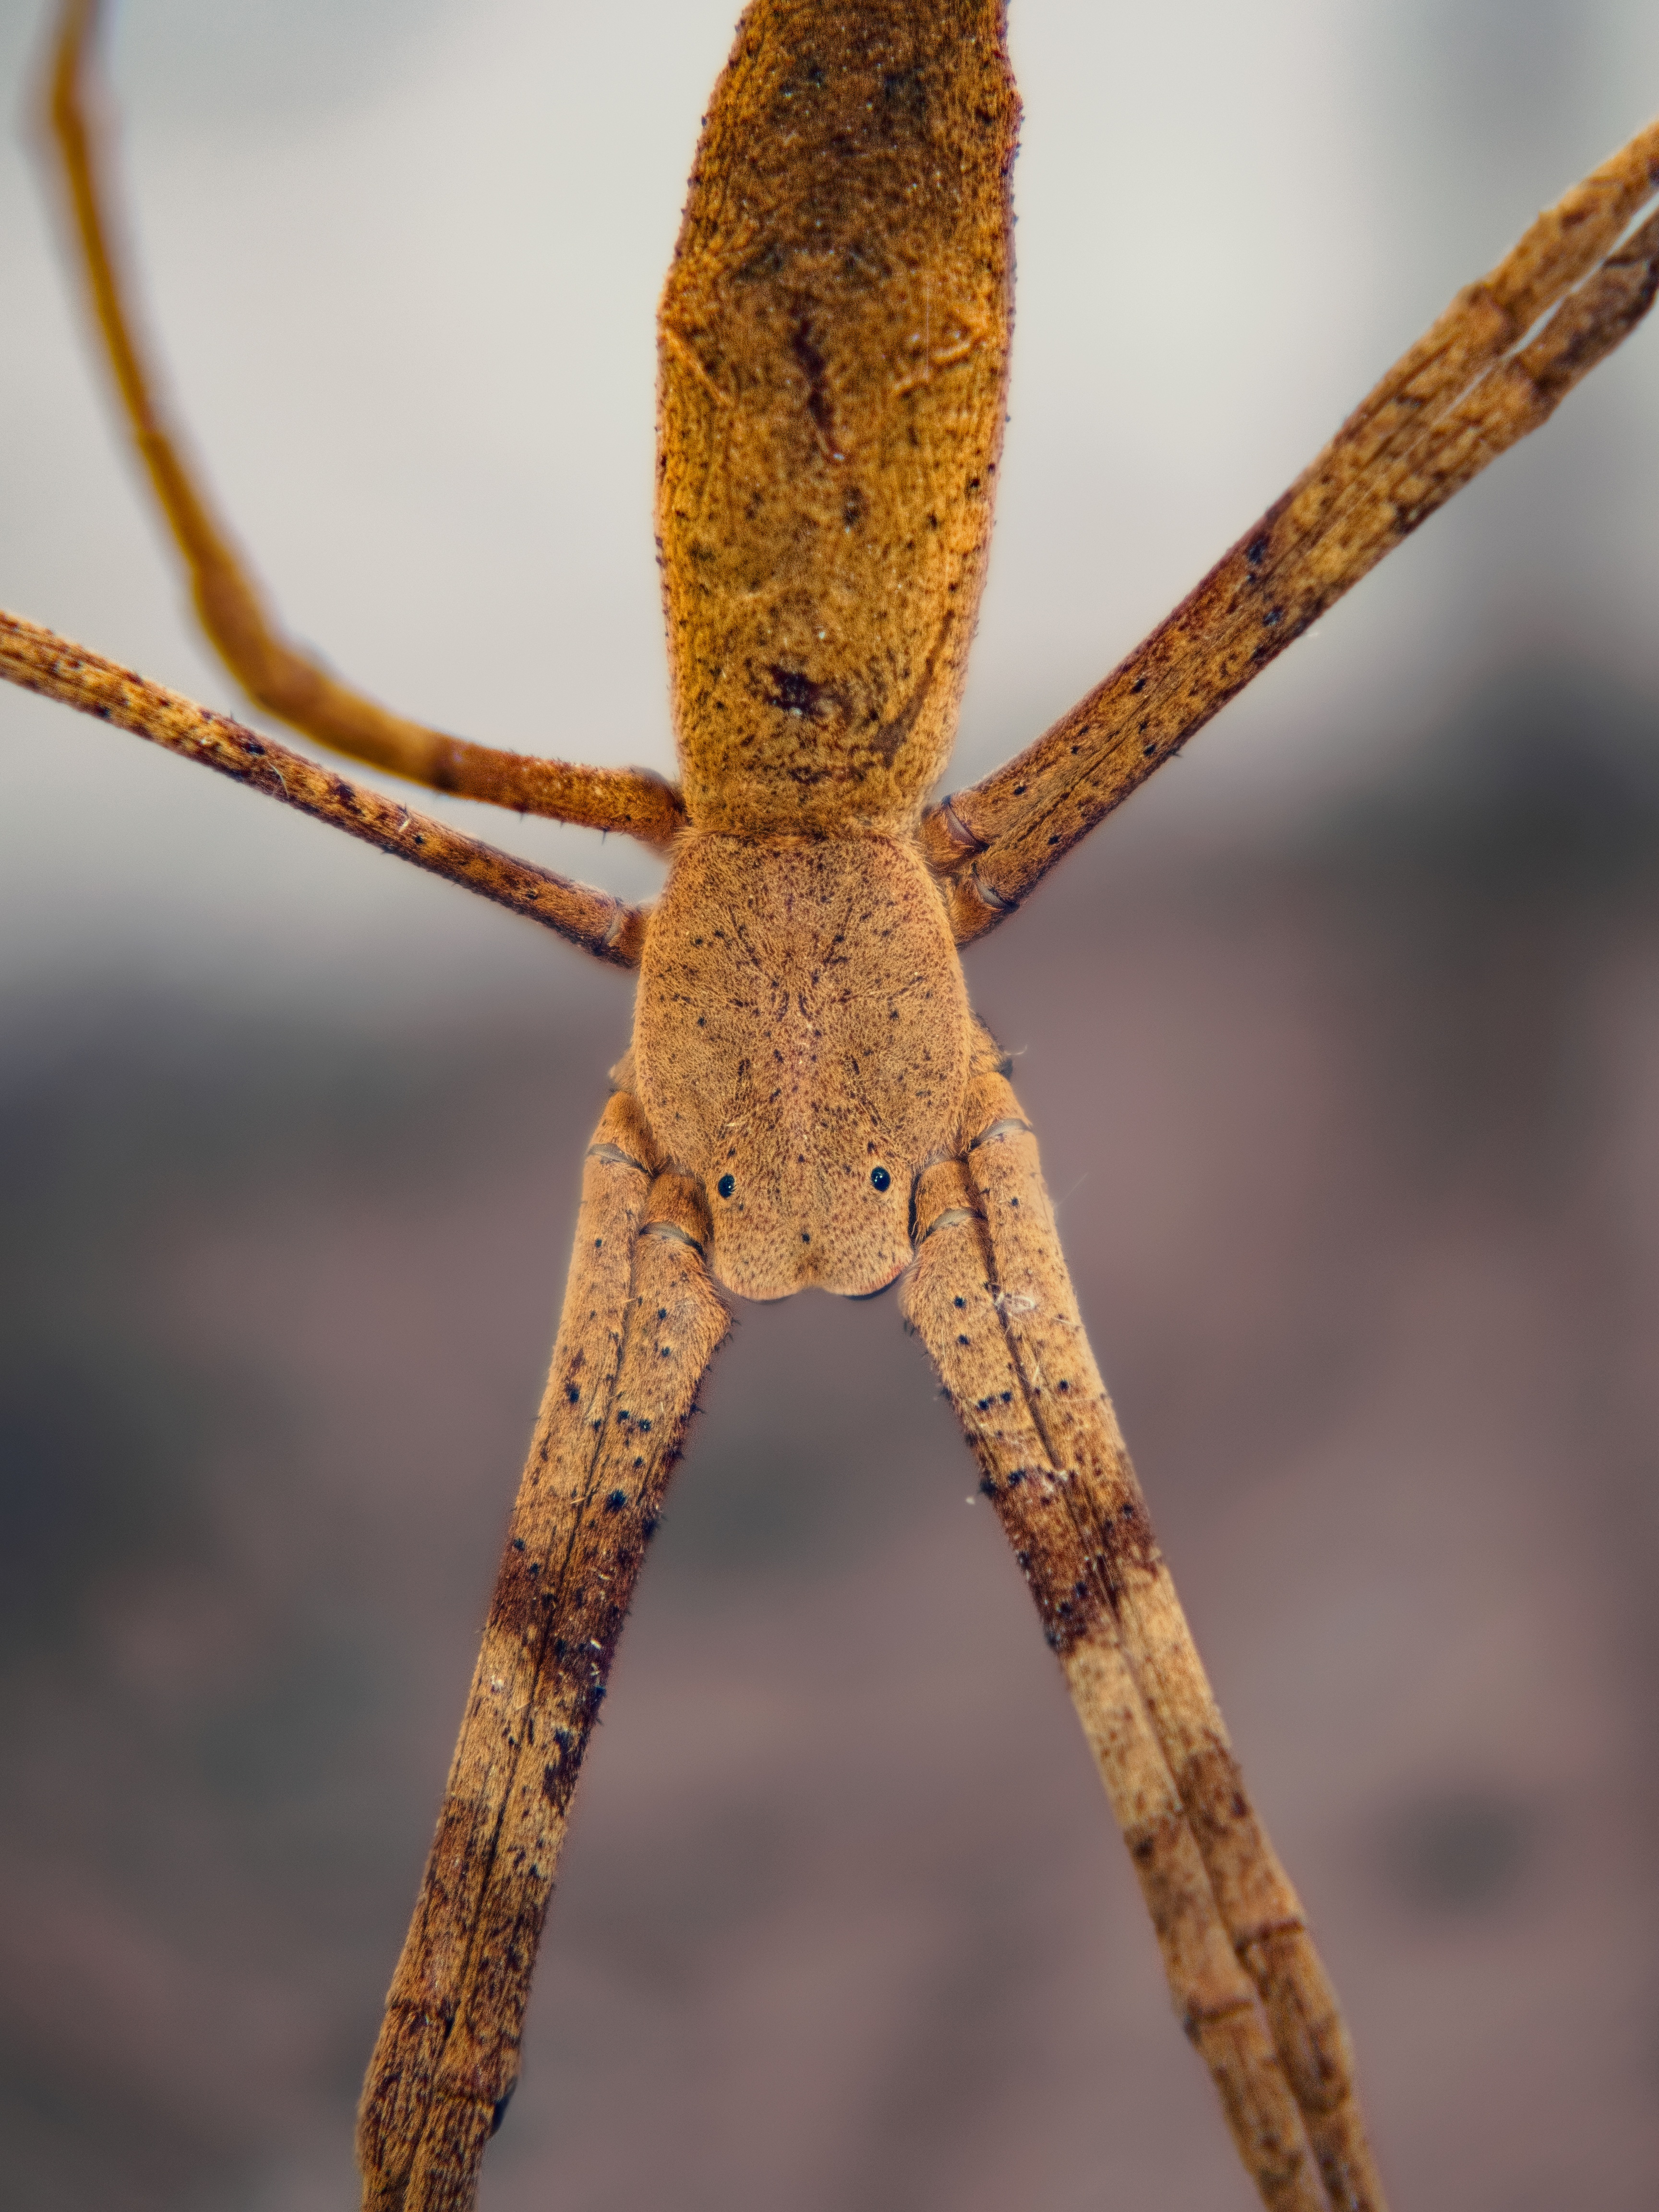
tree, nature, branch, field, photography, leaf, insect, macro, bug, close, fauna, invertebrate, twig, close up, spider, eyes, scary, shallow, legs, arachnid, creepy, depth, dof, depth of field, stick, macro photography, torso, plant stem